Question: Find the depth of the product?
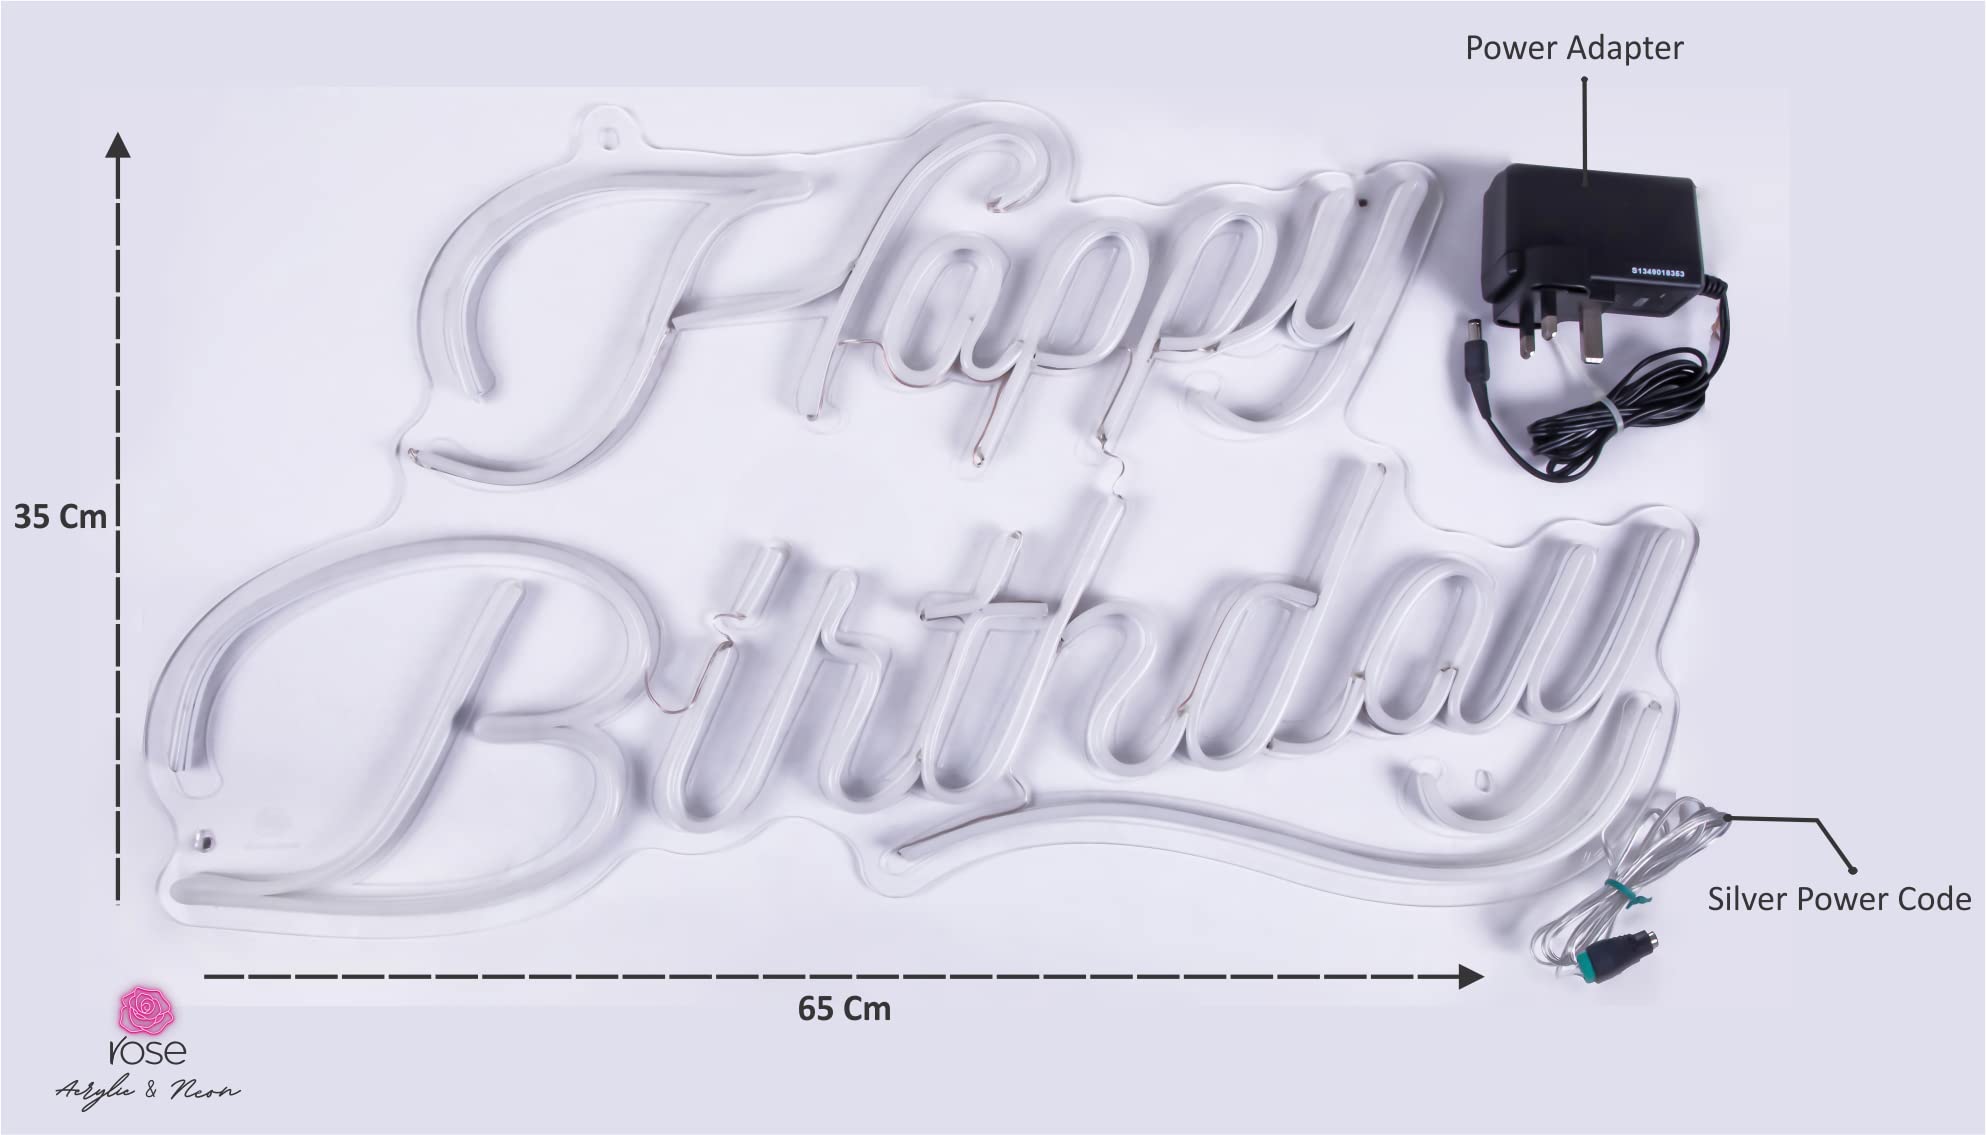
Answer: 35.0 centimetre